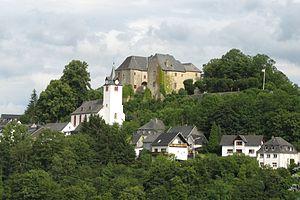
Westerburg est une ville et chef-lieu du Verbandsgemeinde de Westerburg, dans l'arrondissement de Westerwald, en Rhénanie-Palatinat, dans l'ouest de l'Allemagne.